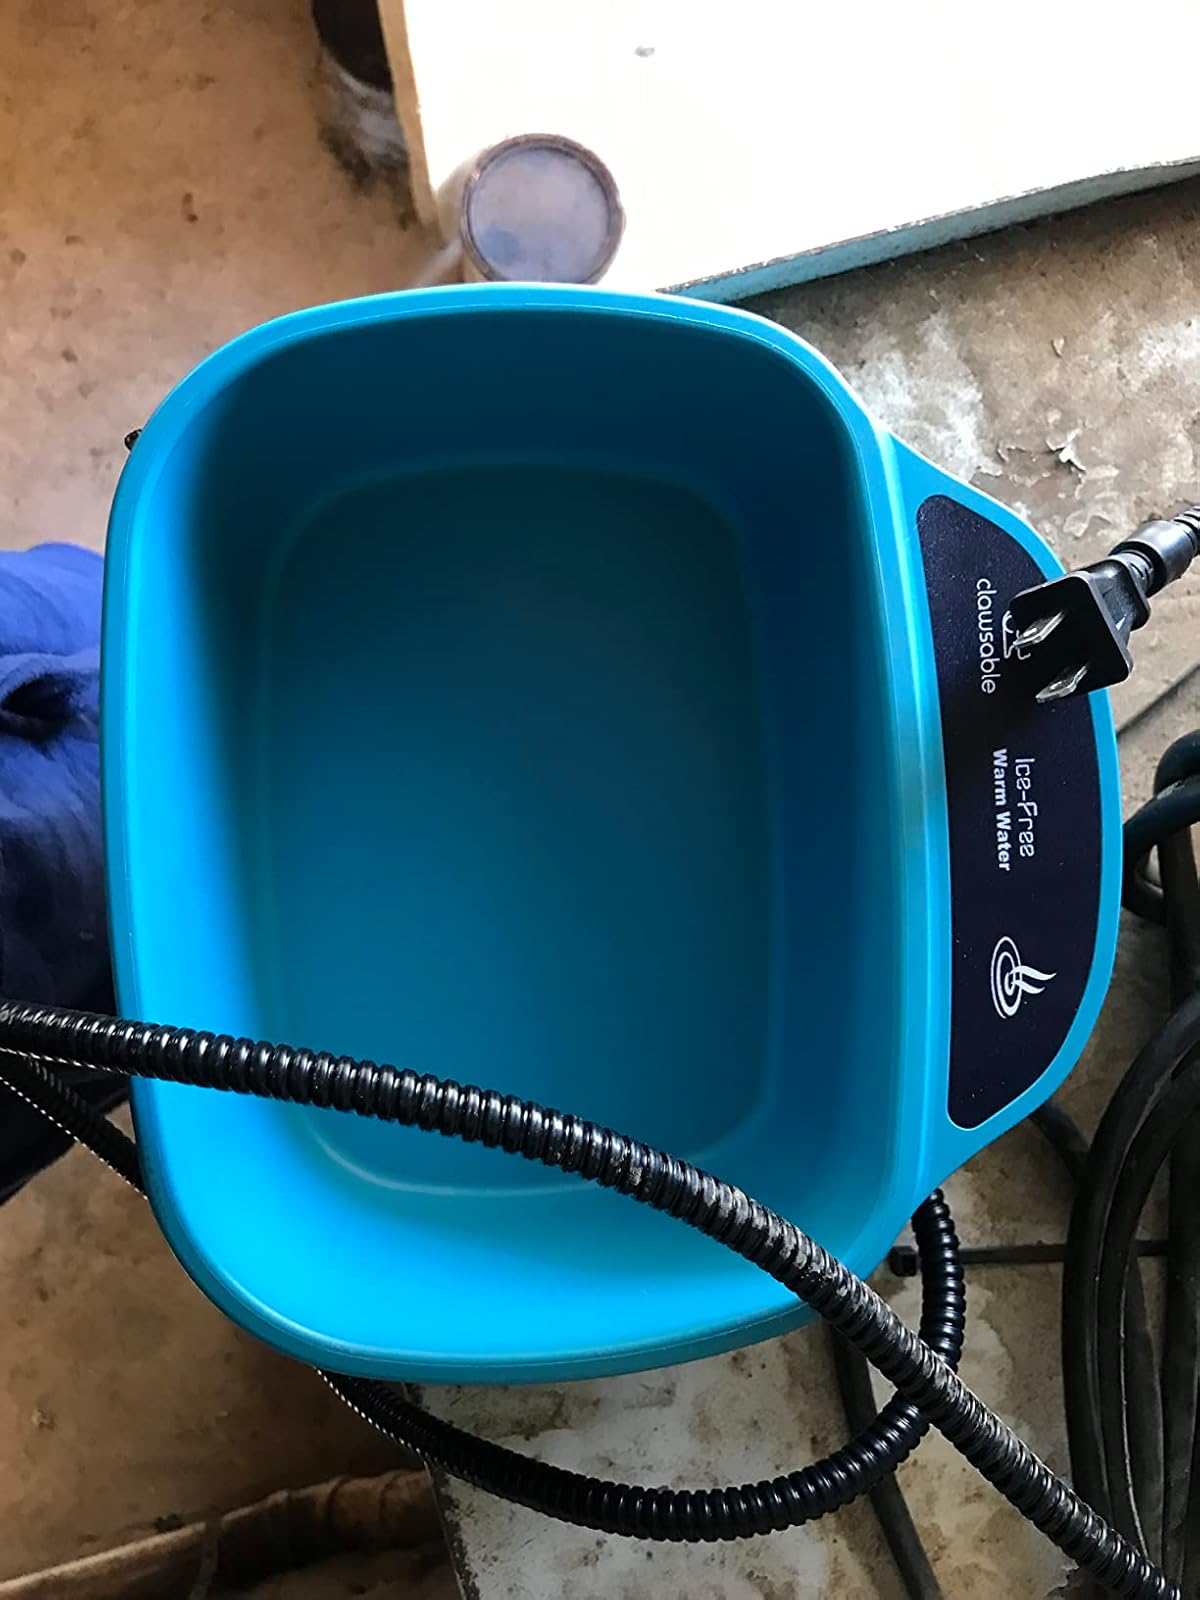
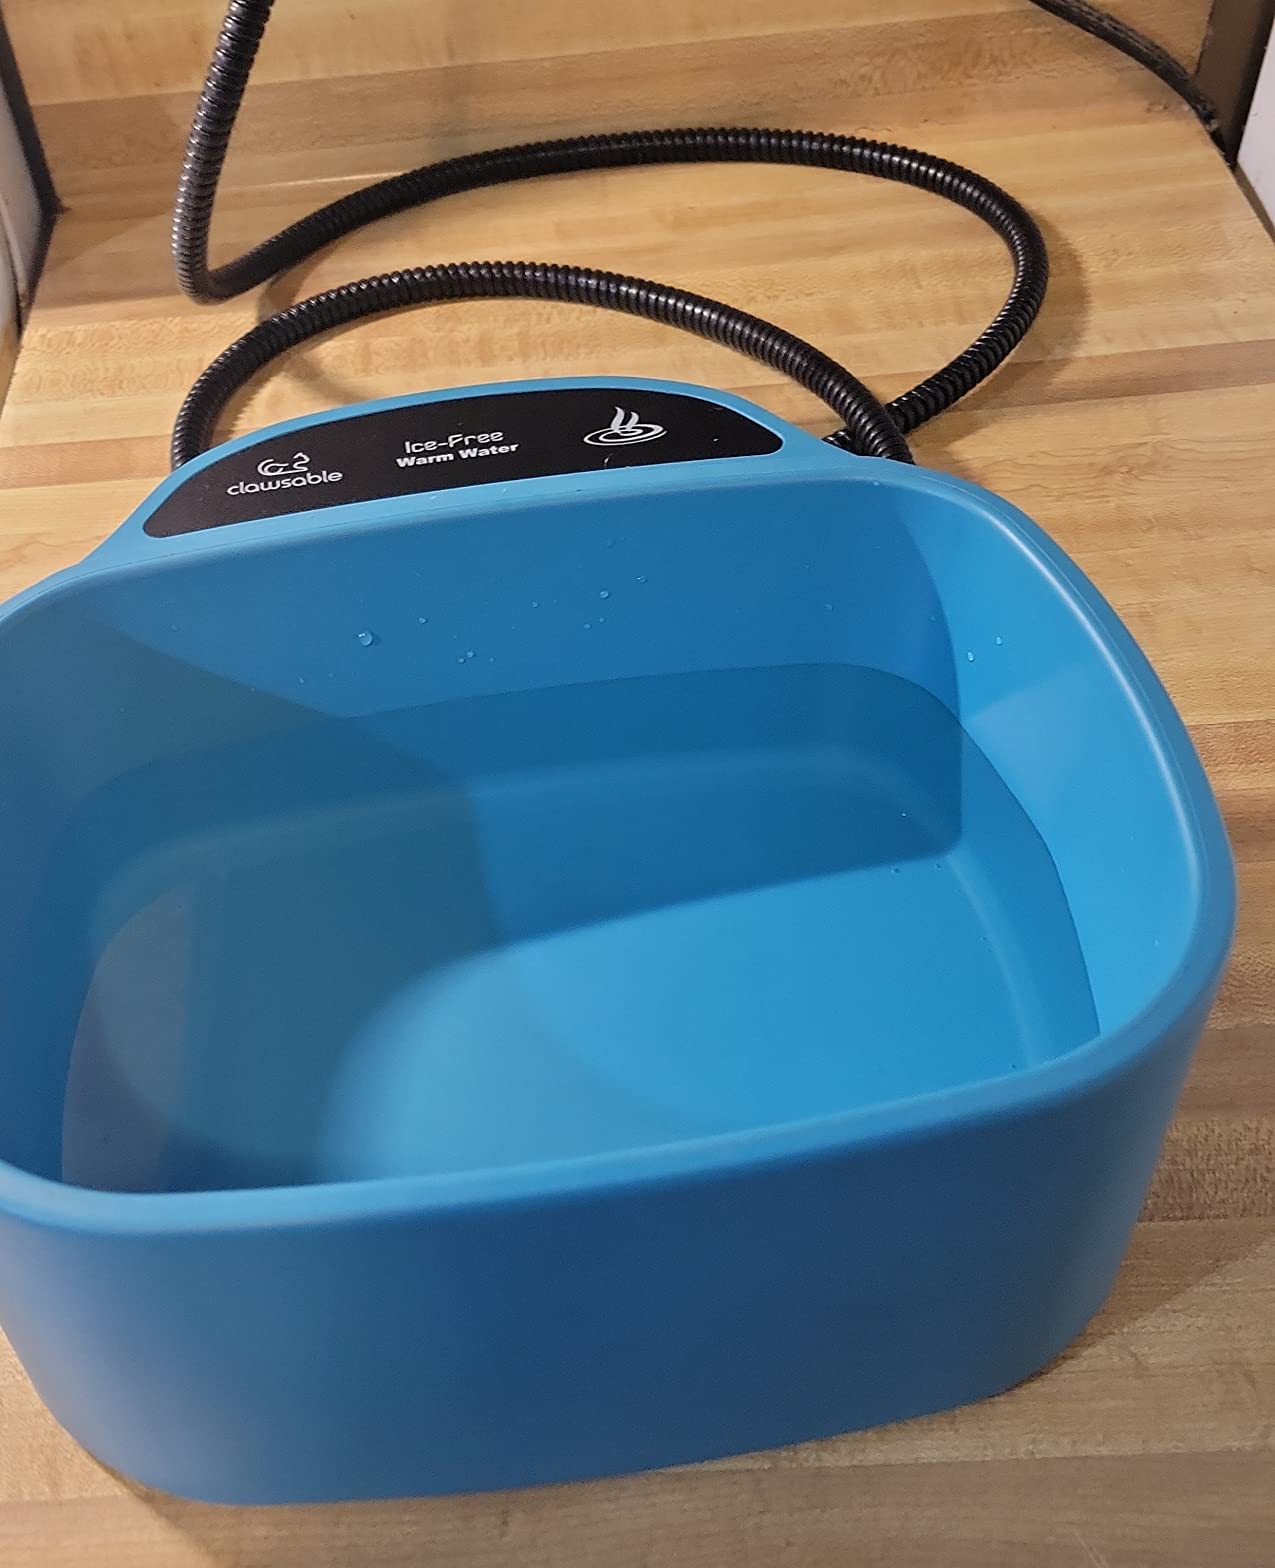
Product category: items_bowl
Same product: yes